Carl Siegmund Franz Credé

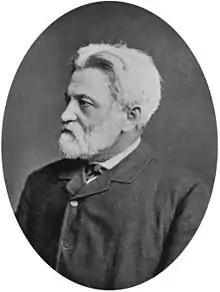
Carl Siegmund Franz Credé

Carl Siegmund Franz Credé (23 December 1819 – 14 March 1892) was a German gynecologist and obstetrician born in Berlin, most famous for preventing neonatal conjunctivitis via Credé's prophylaxis, a dilute silver nitrate solution dropped into the eye immediately after birth, thus saving the eyesight of millions.